St Nicholas Church, Leicester

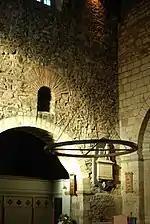
One of two Anglo-Saxon nave windows in north arcade

During the 11th century the tower was completed to its present height and a (lost) spire was constructed. The westernmost two bays of the south aisle and the south and now blocked western doorways also date to this phase of construction.